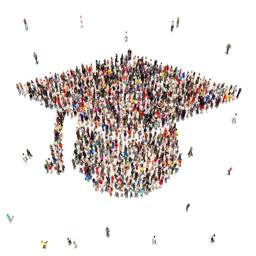
a high perspective image of people grouped in the formation of a graduation cap